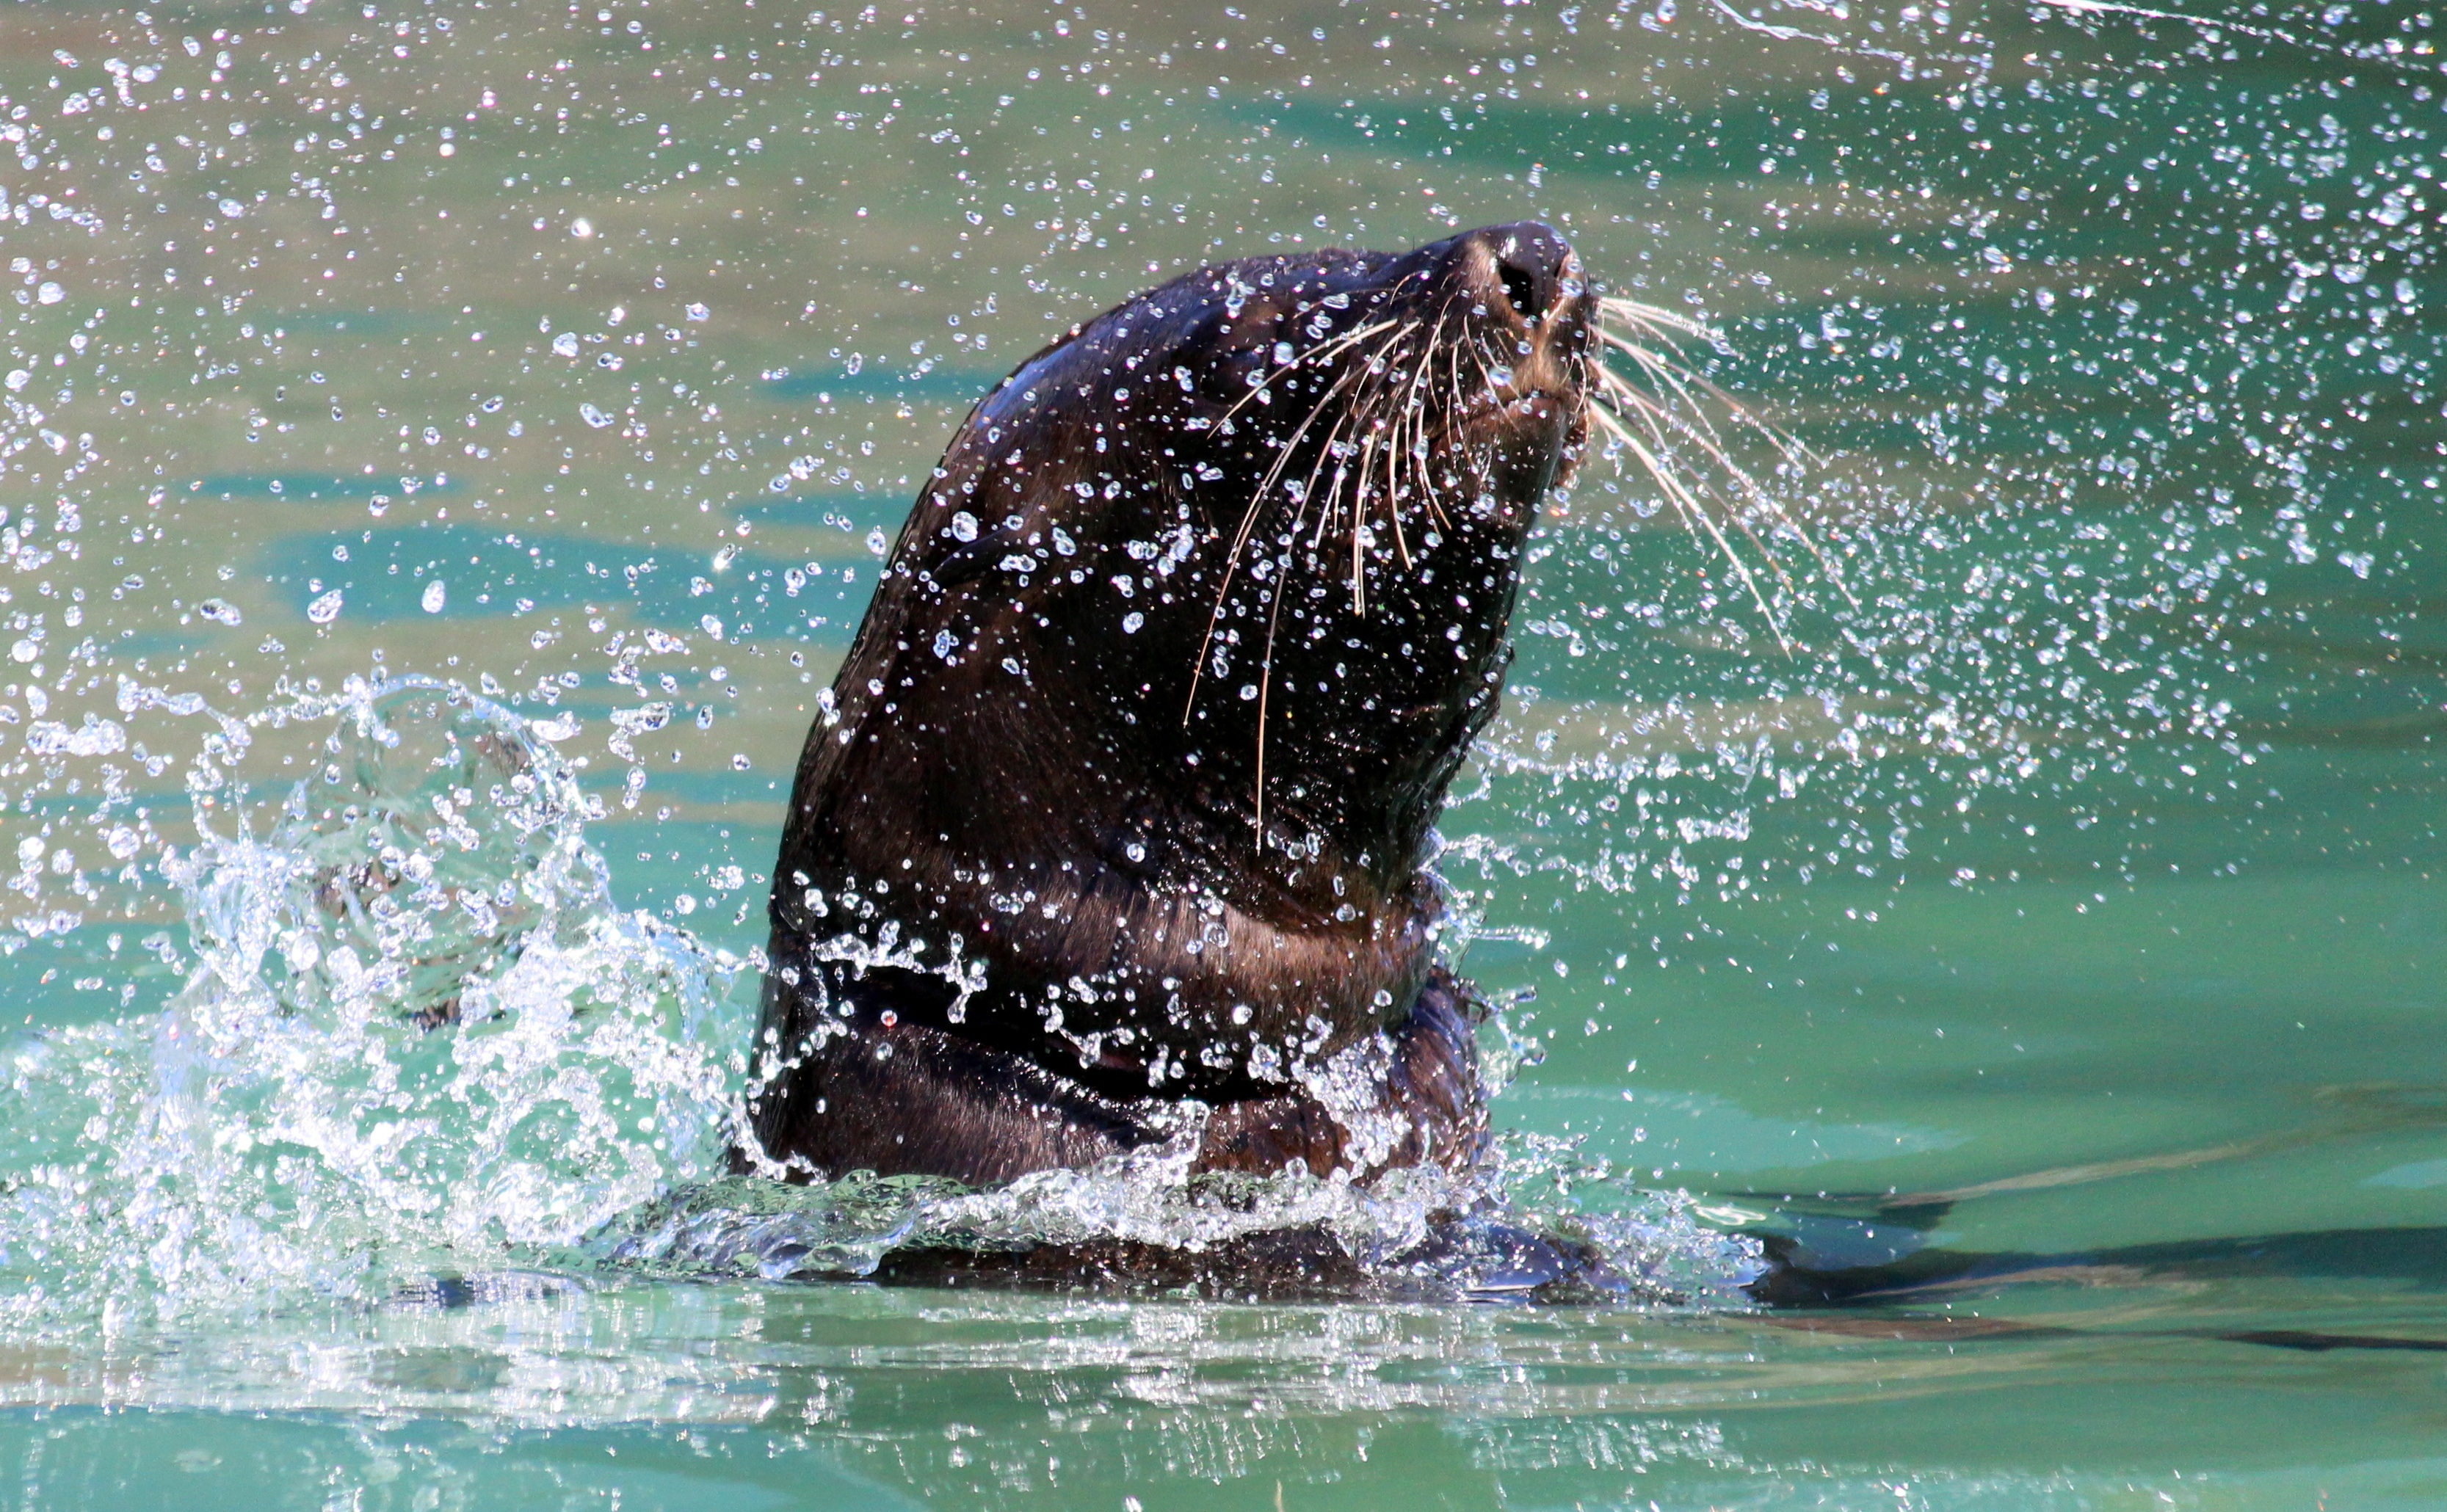
sea, water, nature, ocean, animal, diving, wildlife, swim, splash, mammal, seal, docks, vertebrate, creature, animal world, meeresbewohner, harbor seal, robbe, water creature, marine mammals, marine mammal, swim water, marine biology